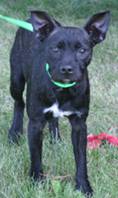
Label: dog